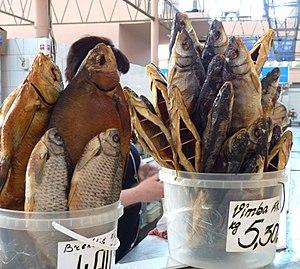
La cuisine lettone est une cuisine aux multiples influences. On dénote des habitudes culinaires dérivant des traditions germaniques, mais également russes ou polonaises. La cuisine lettone comprend beaucoup de produits laitiers, de poisson, de pain, de soupes, de charcuterie. Les plats traditionnels sont les pois au lard, les côtes de porc fumées ainsi que les harengs de la mer Baltique à l'aneth. Les Lettons sont de grands consommateurs de pommes de terres, de chou, de pois, de haricots et de betteraves. De nombreux plats comportent de l'aneth, herbe de prédilection des Lettons.